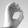
ASL letter: O